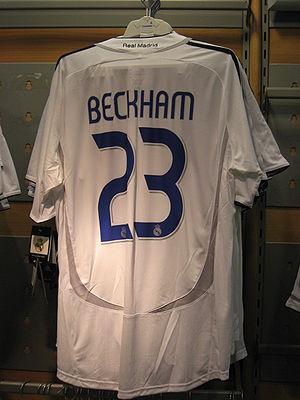
David Robert Joseph Beckham, né le 2 mai 1975 à Leytonstone, est un footballeur international anglais ayant évolué au poste de milieu de terrain à Manchester United, au Real Madrid, au Galaxy de Los Angeles et au Paris Saint-Germain.